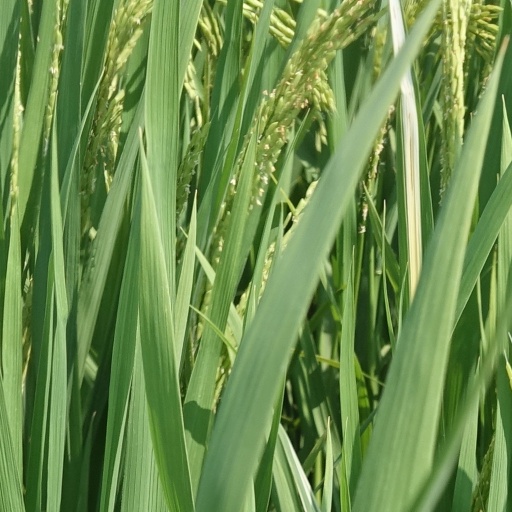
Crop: rice